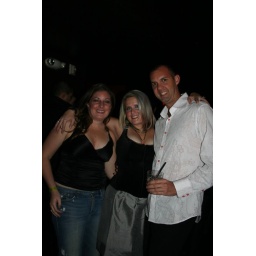
Tri Club consensus -- the night was more fun than ocean water in your nose!